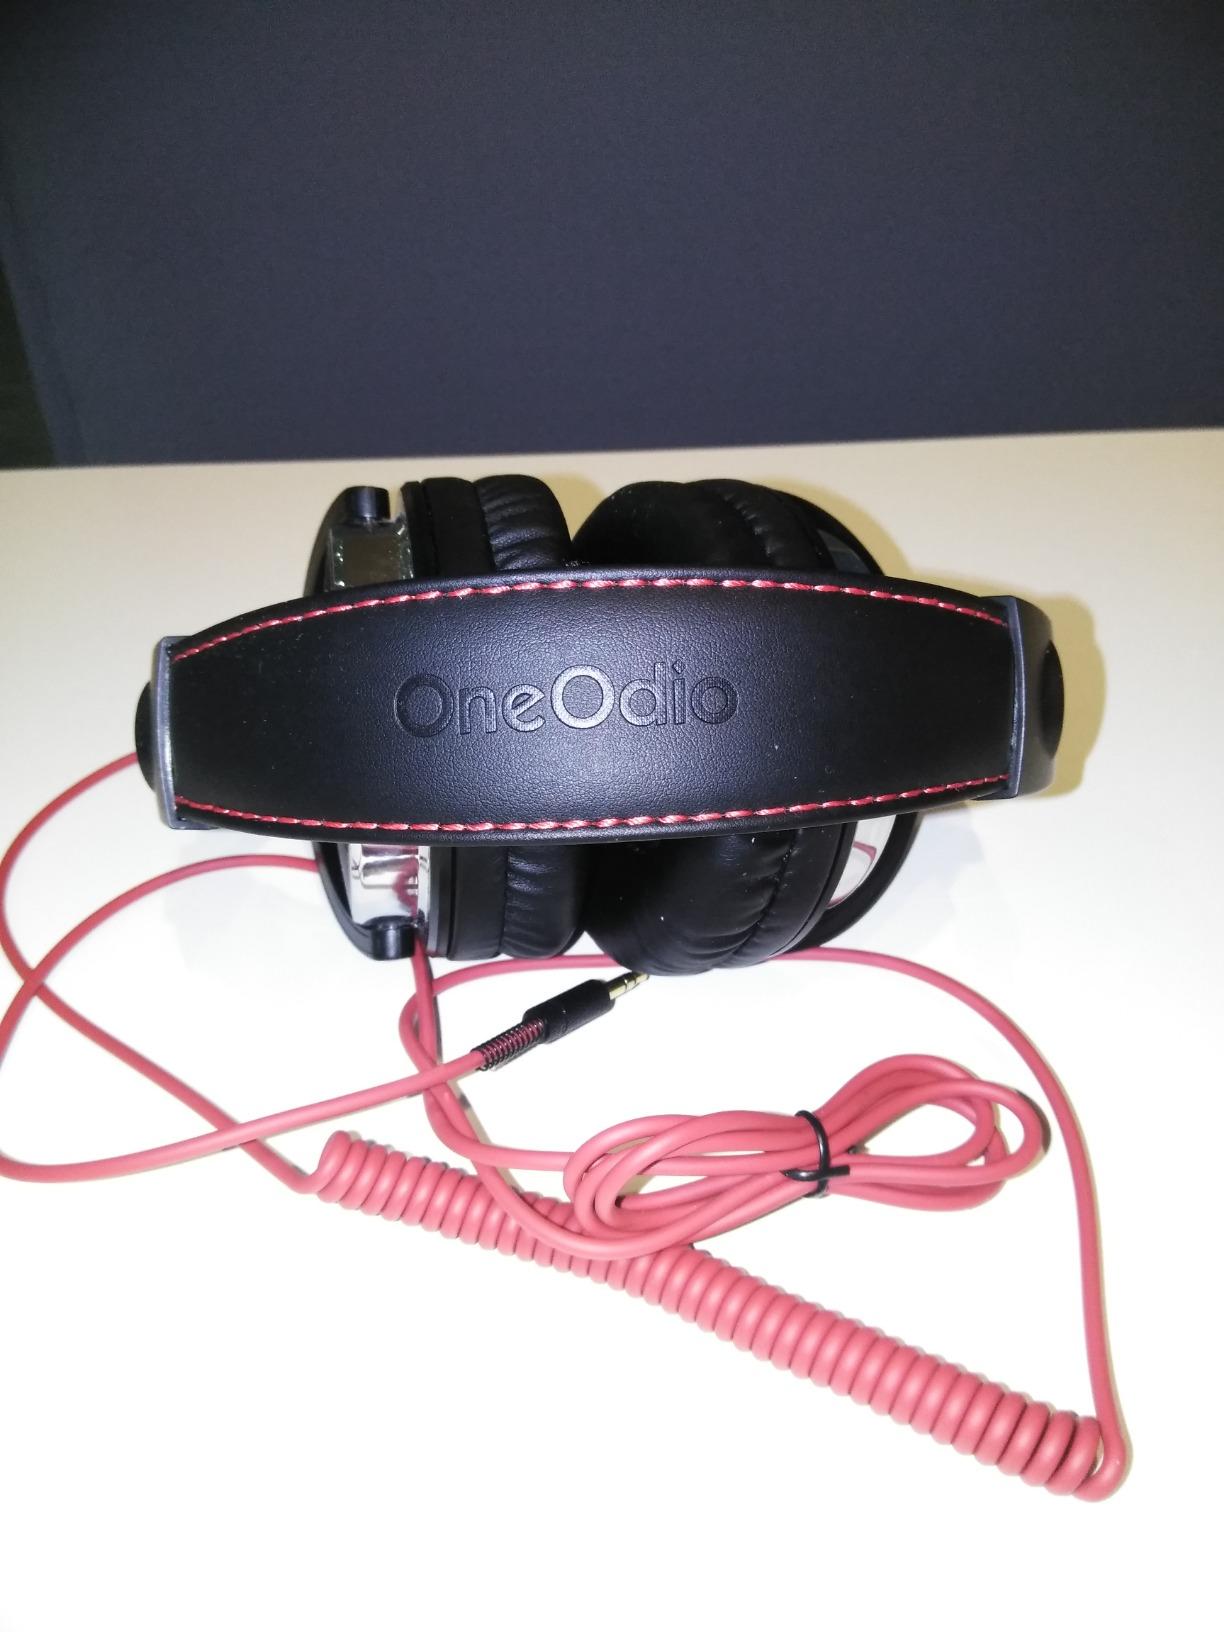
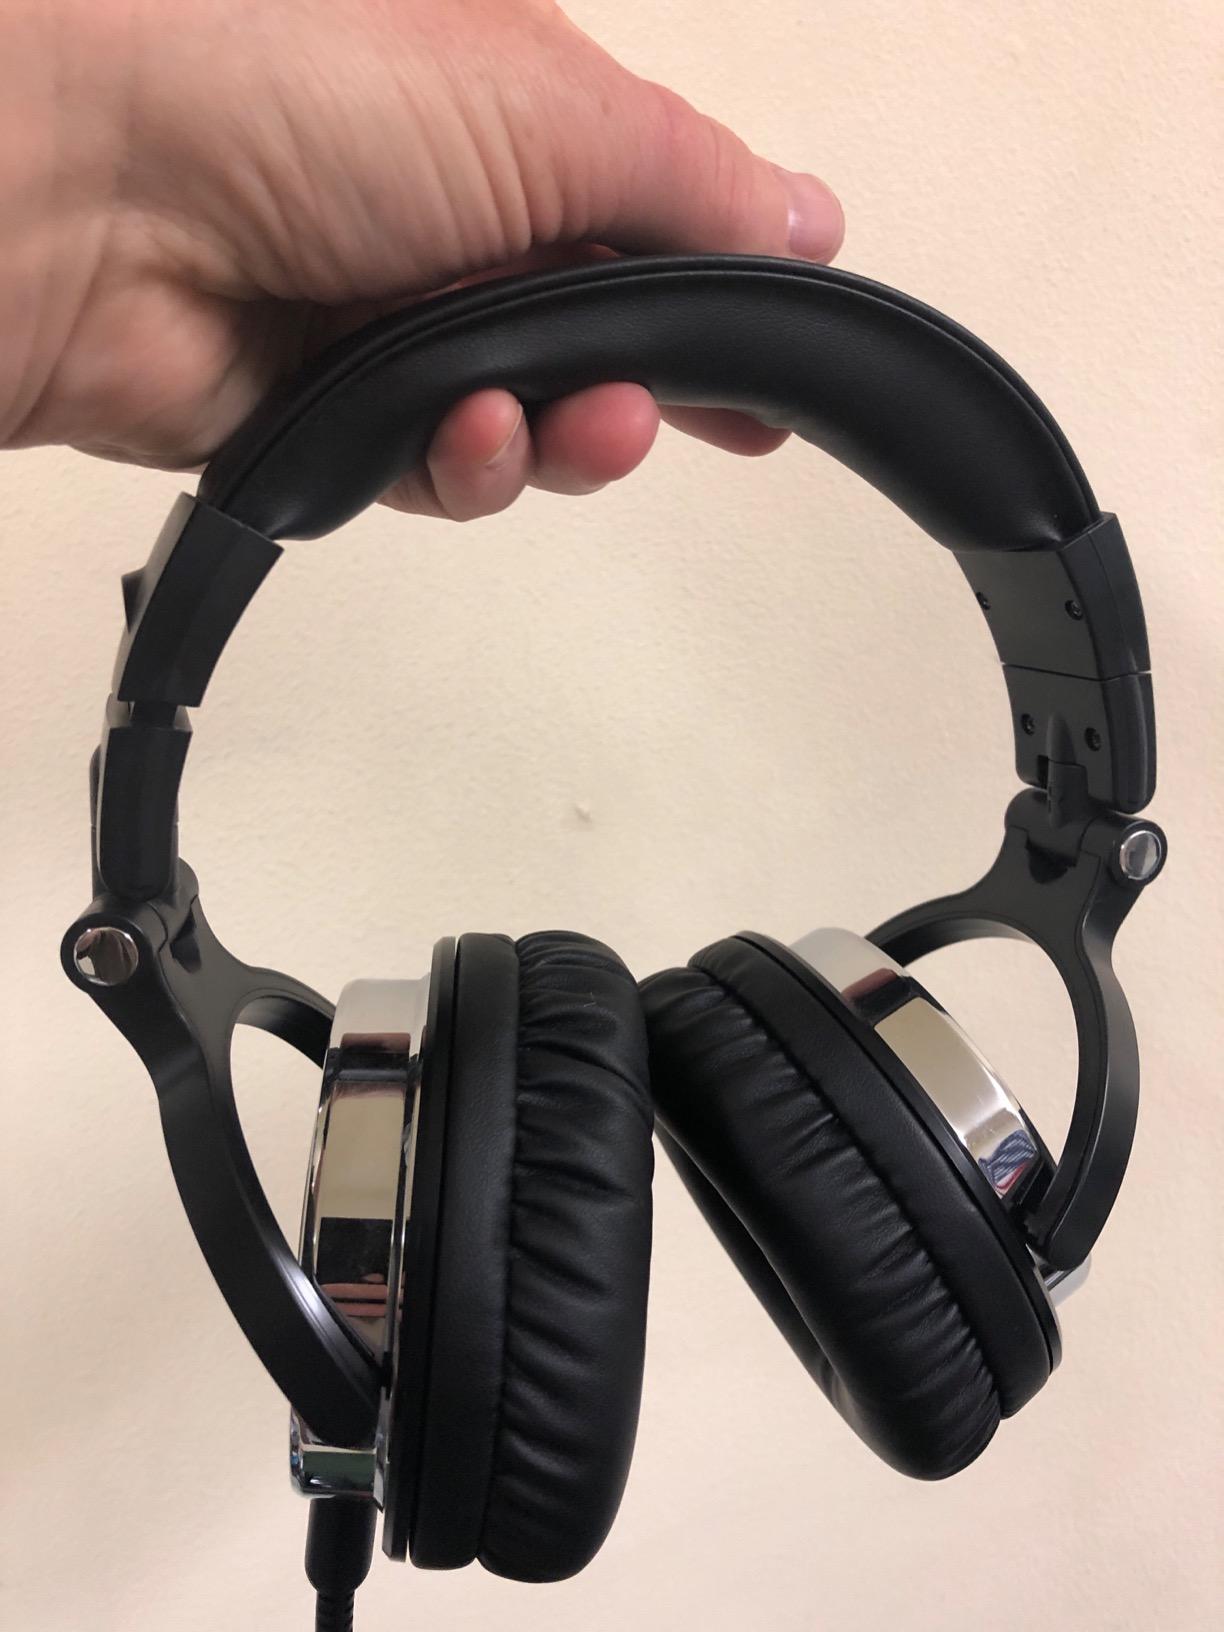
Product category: headphones
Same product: yes